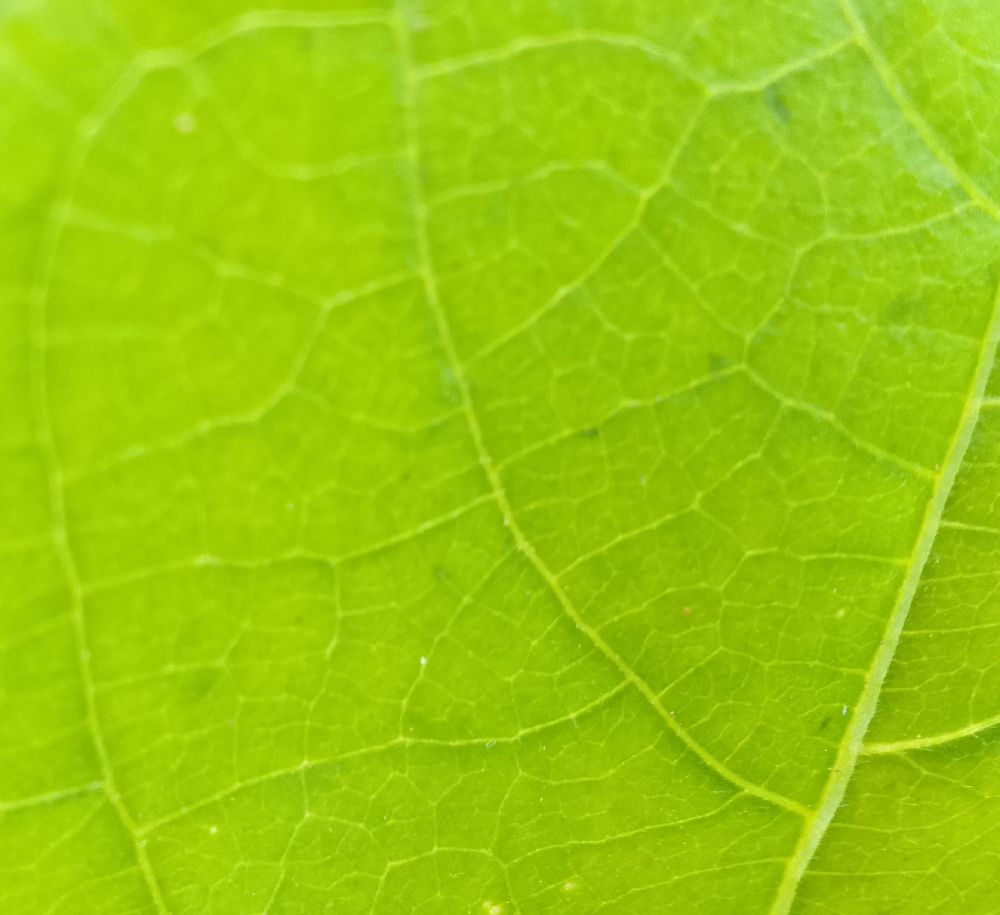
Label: healthy